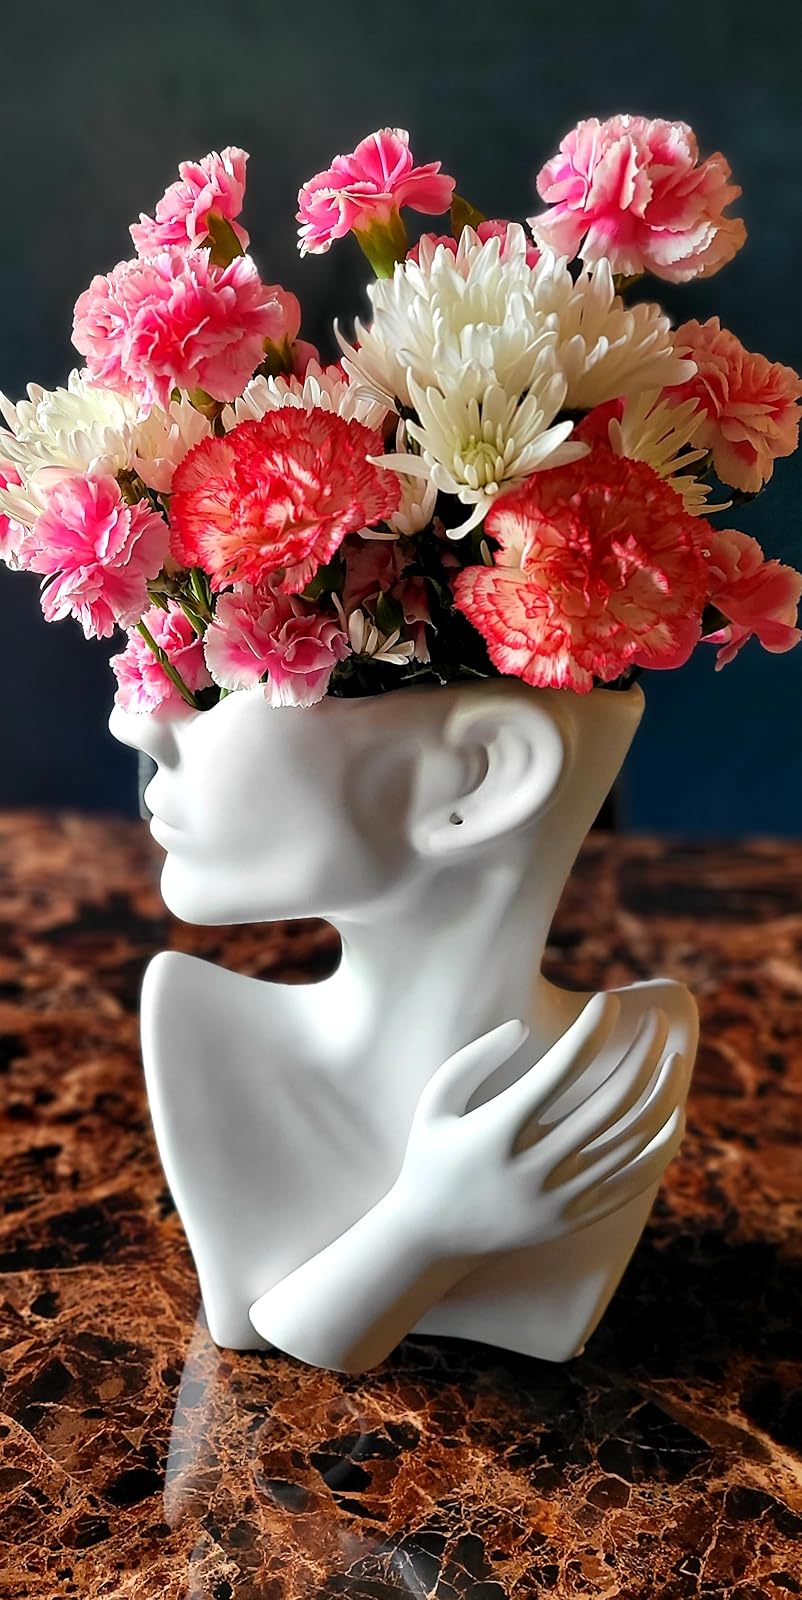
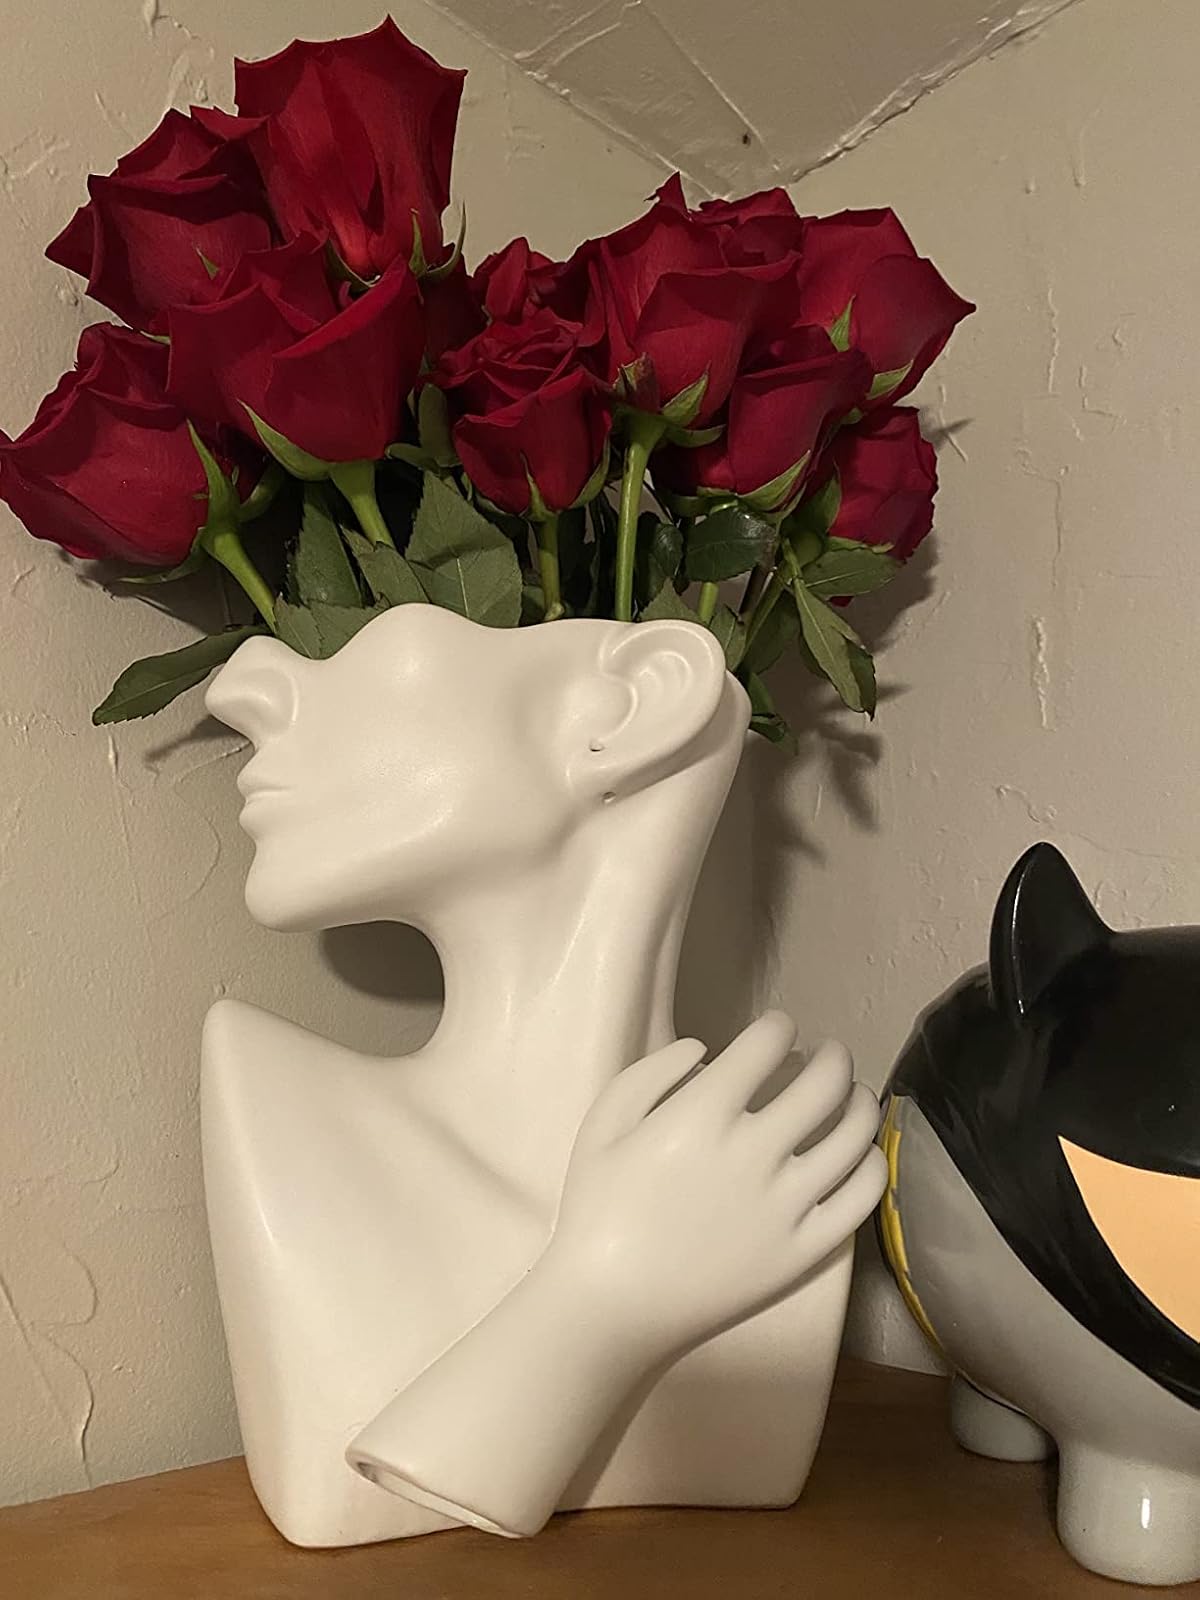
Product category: vase
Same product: yes